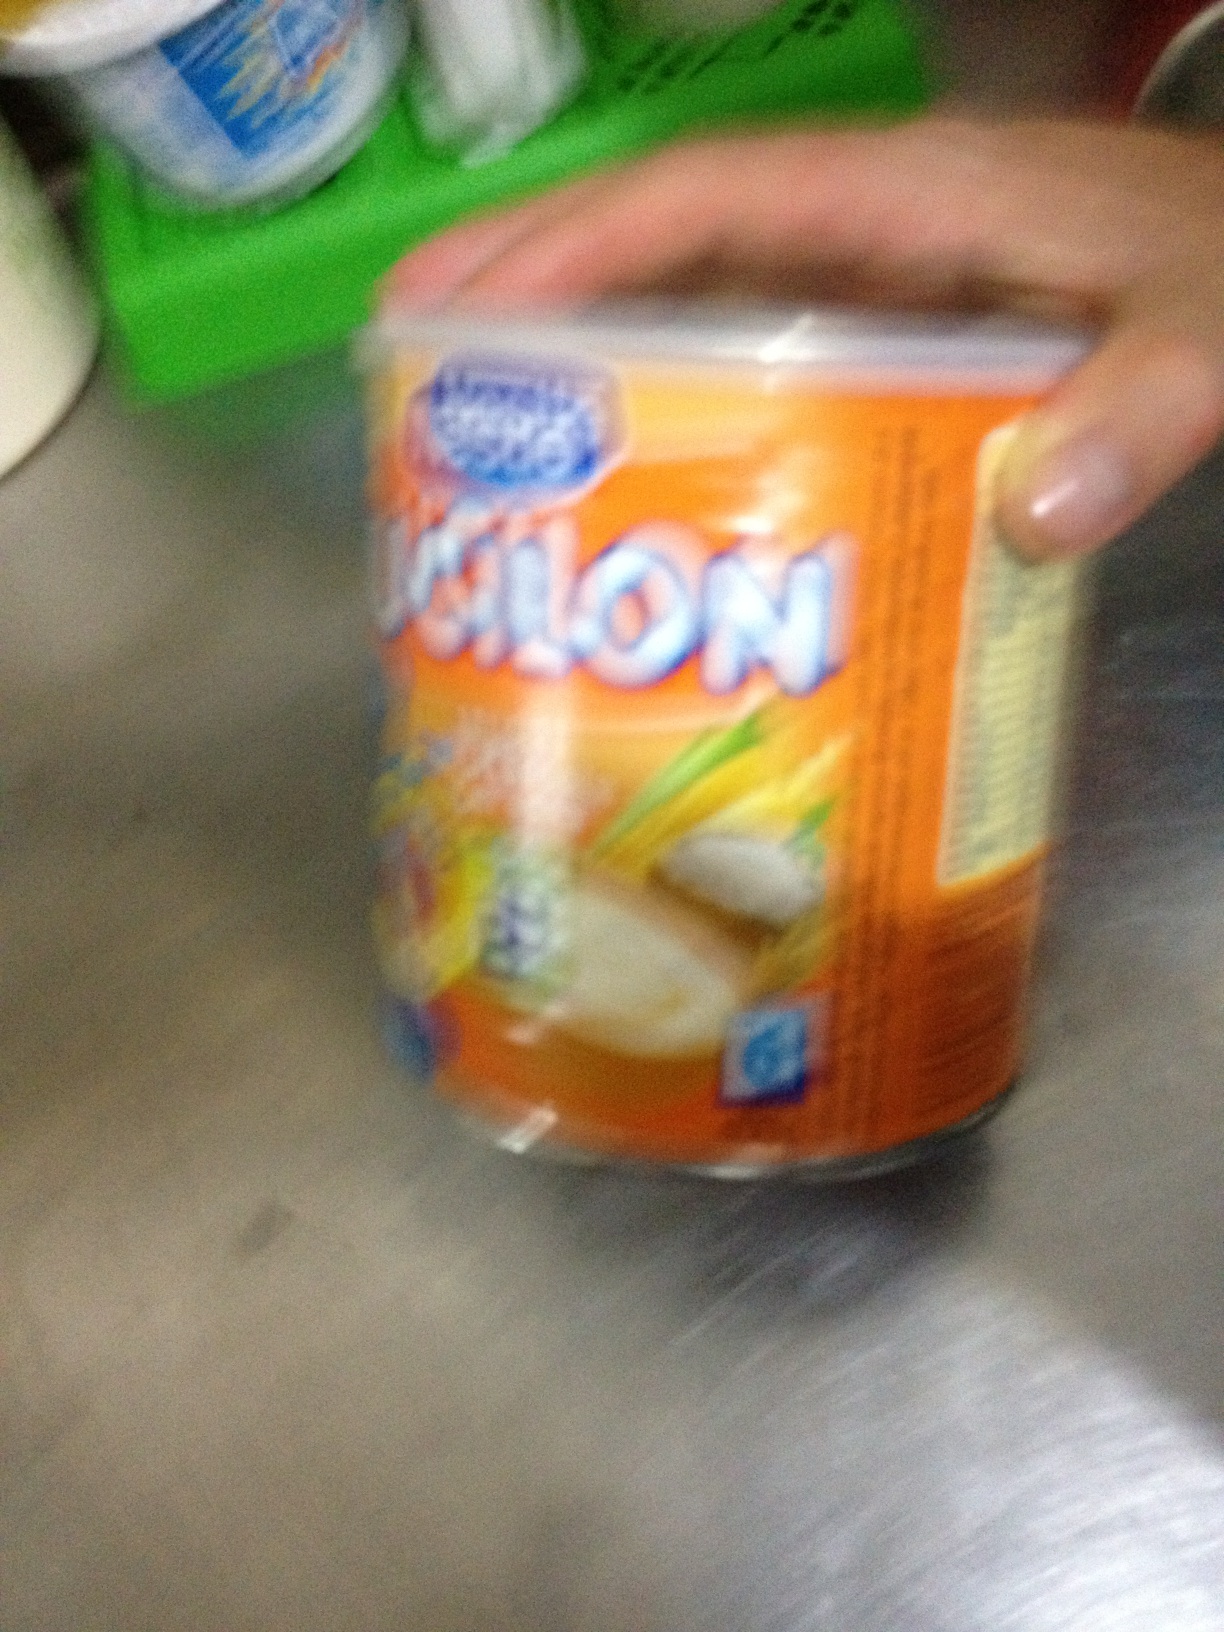Question: What is this?
Answer: unanswerable